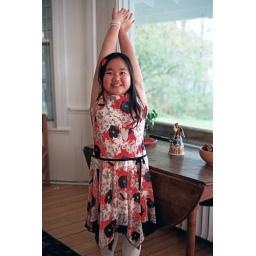
Gorgeous girl in her new dress